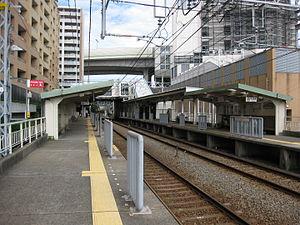
La gare de Maiko-kōen est une gare ferroviaire localisée dans l'arrondissement Tarumi de la ville de Kobe, dans la préfecture de Hyōgo au Japon. La gare est exploitée par la compagnie Sanyo Electric Railway, sur la ligne principale Sanyō. Le numéro de la gare est SY 13.